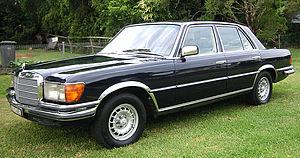
La Mercedes-Benz W116 est un véhicule Grand Tourisme à moteur 6 cylindres et V8, produit de 1972 à 1980.